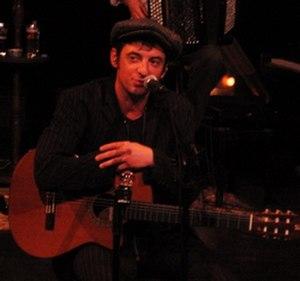
Jamait en concert